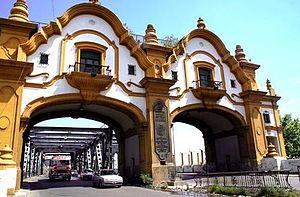
Nueva Pompeya est un des quarante-huit quartiers de Buenos Aires. Situé dans la partie sud de la ville, c'est l'un des quartiers ouvriers qui ont su conserver une tradition très liée au tango.